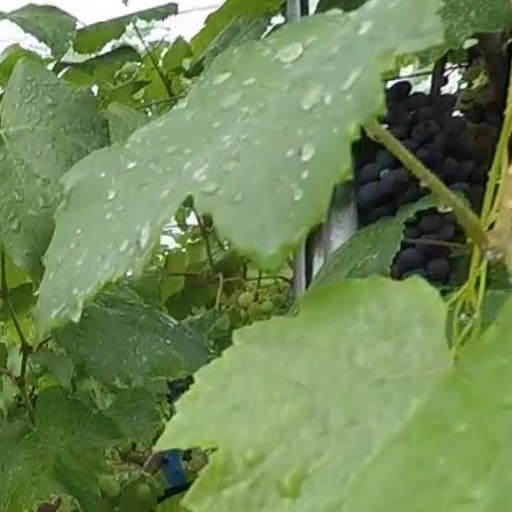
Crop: grape